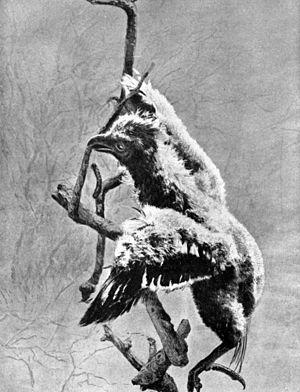
Le hoazin huppé ou hoazin, aussi appelé hoatzin ou sassa, est une espèce d’oiseaux tropicaux que l’on rencontre en Amérique du Sud, dans les marais des bassins de l’Amazone et de l’Orénoque.